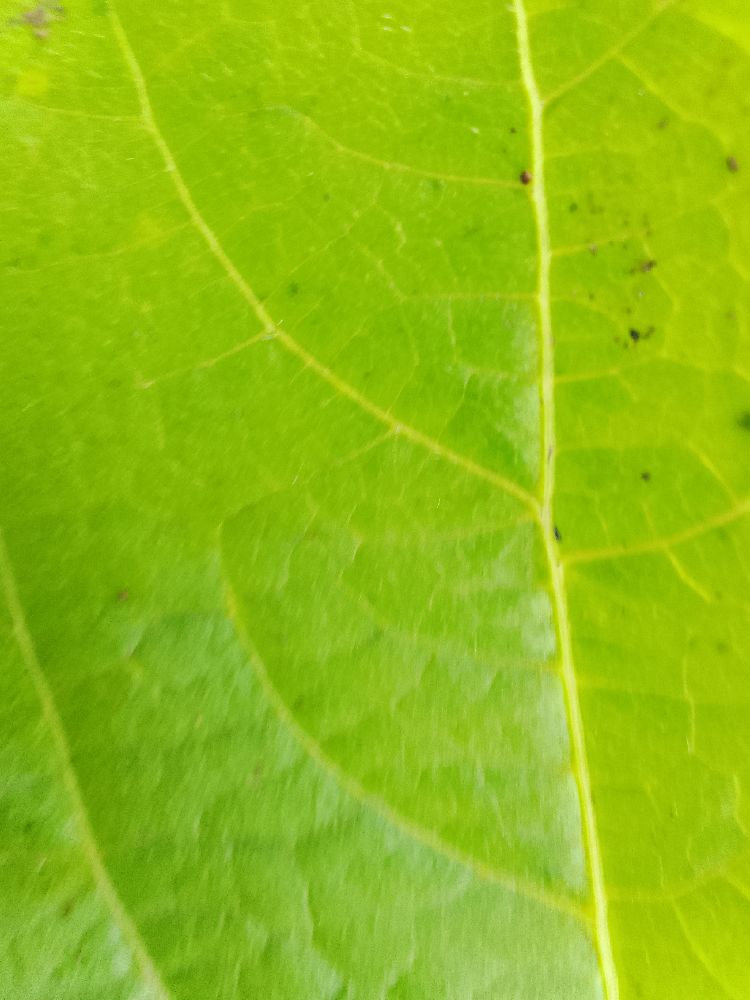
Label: healthy